1959 in Israel

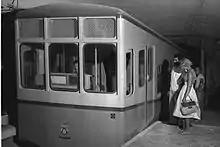
Carmelit first day of operation, 6 October 1959, Haifa, Israel

The most prominent events related to the Israeli–Palestinian conflict which occurred during 1959 include: